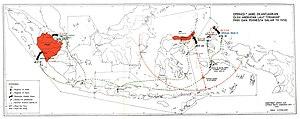
La Permesta désigne un mouvement rebelle et séparatiste d'Indonésie lancé par des dirigeants civils et militaires d'Indonésie orientale le 2 mars 1957.